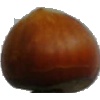
Label: Nut Forest 1